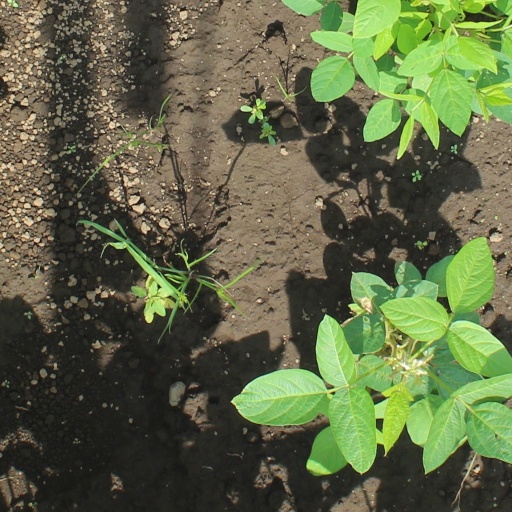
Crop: soybean